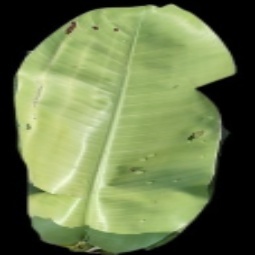
Label: Zinc